History of Mangalorean Catholics

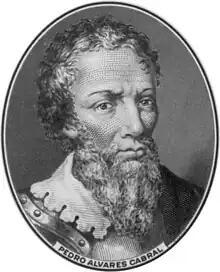
Pedro Álvares Cabral converted 22 or 23 natives to Christianity in the Mangalore region in 1500

It was only after the advent of the Portuguese in the region that Christianity began to be propagated. In 1498, the Portuguese explorer Vasco Da Gama landed on a group of islands in South Canara on his voyage from Portugal to India. He named them "El Padron de Santa Maria", which later came to be known as St Mary's Islands. In 1500, Pedro Álvares Cabral, a Portuguese explorer, arrived at Anjediva with eight Franciscan missionaries. These missionaries under the leadership of Henrique Soares de Coimbra converted 22 or 23 natives to Christianity in the Mangalore region. On 19 November 1502, some Christians of Mangalore and other interior places went with presents to meet Vasco da Gama, who was in Cochin. These Christian ambassadors told da Gama that they had their bishops and all of them said mass. They also told him that they undertook pilgrimages to the sepulcher of St. Thomas. During the early part of the 16th century, Canara was ruled by Krishnadevaraya (1509–1529), the ruler of the Vijayanagara Empire. As it was not possible for the Portuguese to enter Canara with Krishnadevaraya as ruler, a Portuguese alliance with Krishnadevaraya was the only way to enter Canara. Even before Alfonso de Albuquerque's conquest of Goa in 1510, the Portuguese had factories (trading posts) in Canara, as Krishnadevaraya had granted commercial privileges to the Portuguese on the Canara coast and there was complete freedom of worship, belief and propagation of religious tenets in the Vijaynagara Empire. It was easy for the Portuguese to send re-inforcements of missionaries to the existing trading posts in Canara to advance the work of evangelisation.